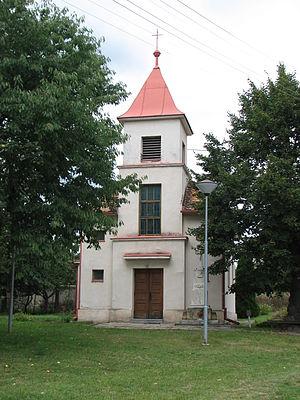
Ostrovánky est une commune du district de Hodonín, dans la région de Moravie-du-Sud, en République tchèque. Sa population s'élevait à 237 habitants en 2017.